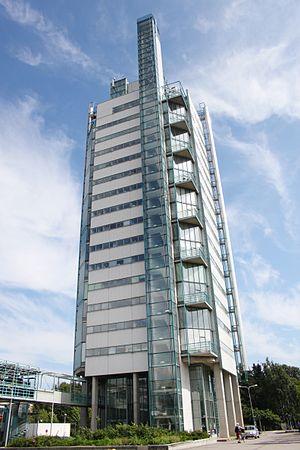
La Tour de l'Itäkeskus est un gratte-ciel de la section Itäkeskus du quartier de Vartiokylä à Helsinki en Finlande.